Rockaway, Queens

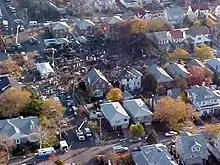
Aftermath of the American Airlines Flight 587 crash in 2001, from National Oceanic and Atmospheric Administration photo

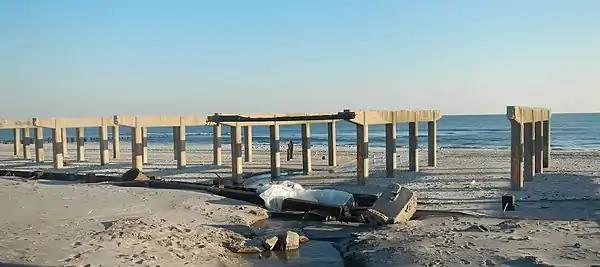
Boardwalk stripped by Hurricane Sandy in 2012

After decades of grand redevelopment plans that fell through — for casinos, sports arenas, and other projects — planning began in 2002 for a large vacant section between Rockaway Beach and Arverne. By 2004, people were moving into the first completed buildings of the Arverne-By-the-Sea development. By 2012, the development included some 2,300 homes. That sparked nearby retail development. Far Rockaway Shopping Center, in downtown Far Rockaway between the Far Rockaway subway station, and the Far Rockaway LIRR station, got its first new store in decades. Phase I of construction was completed in 2011; Phase II was begun in 2006.